Matt White (cyclist)

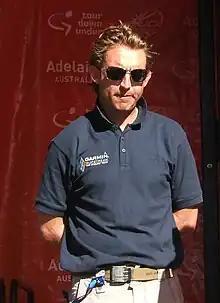

Matthew "Matt" White (born 22 February 1974 in Sydney, New South Wales) is an Australian former professional road racing cyclist. Most recently White worked as a sporting director for , leaving the team unexpectedly just before the 2025 Giro d'Italia. White also worked as a sporting director for but was let go because of doping offenses during his racing career. His most notable results are winning a stage of the 1999 Tour de Suisse and another stage victory at the 2005 Tour Down Under. He mainly worked as a domestique throughout his career, sacrificing personal ambitions to help his leader.